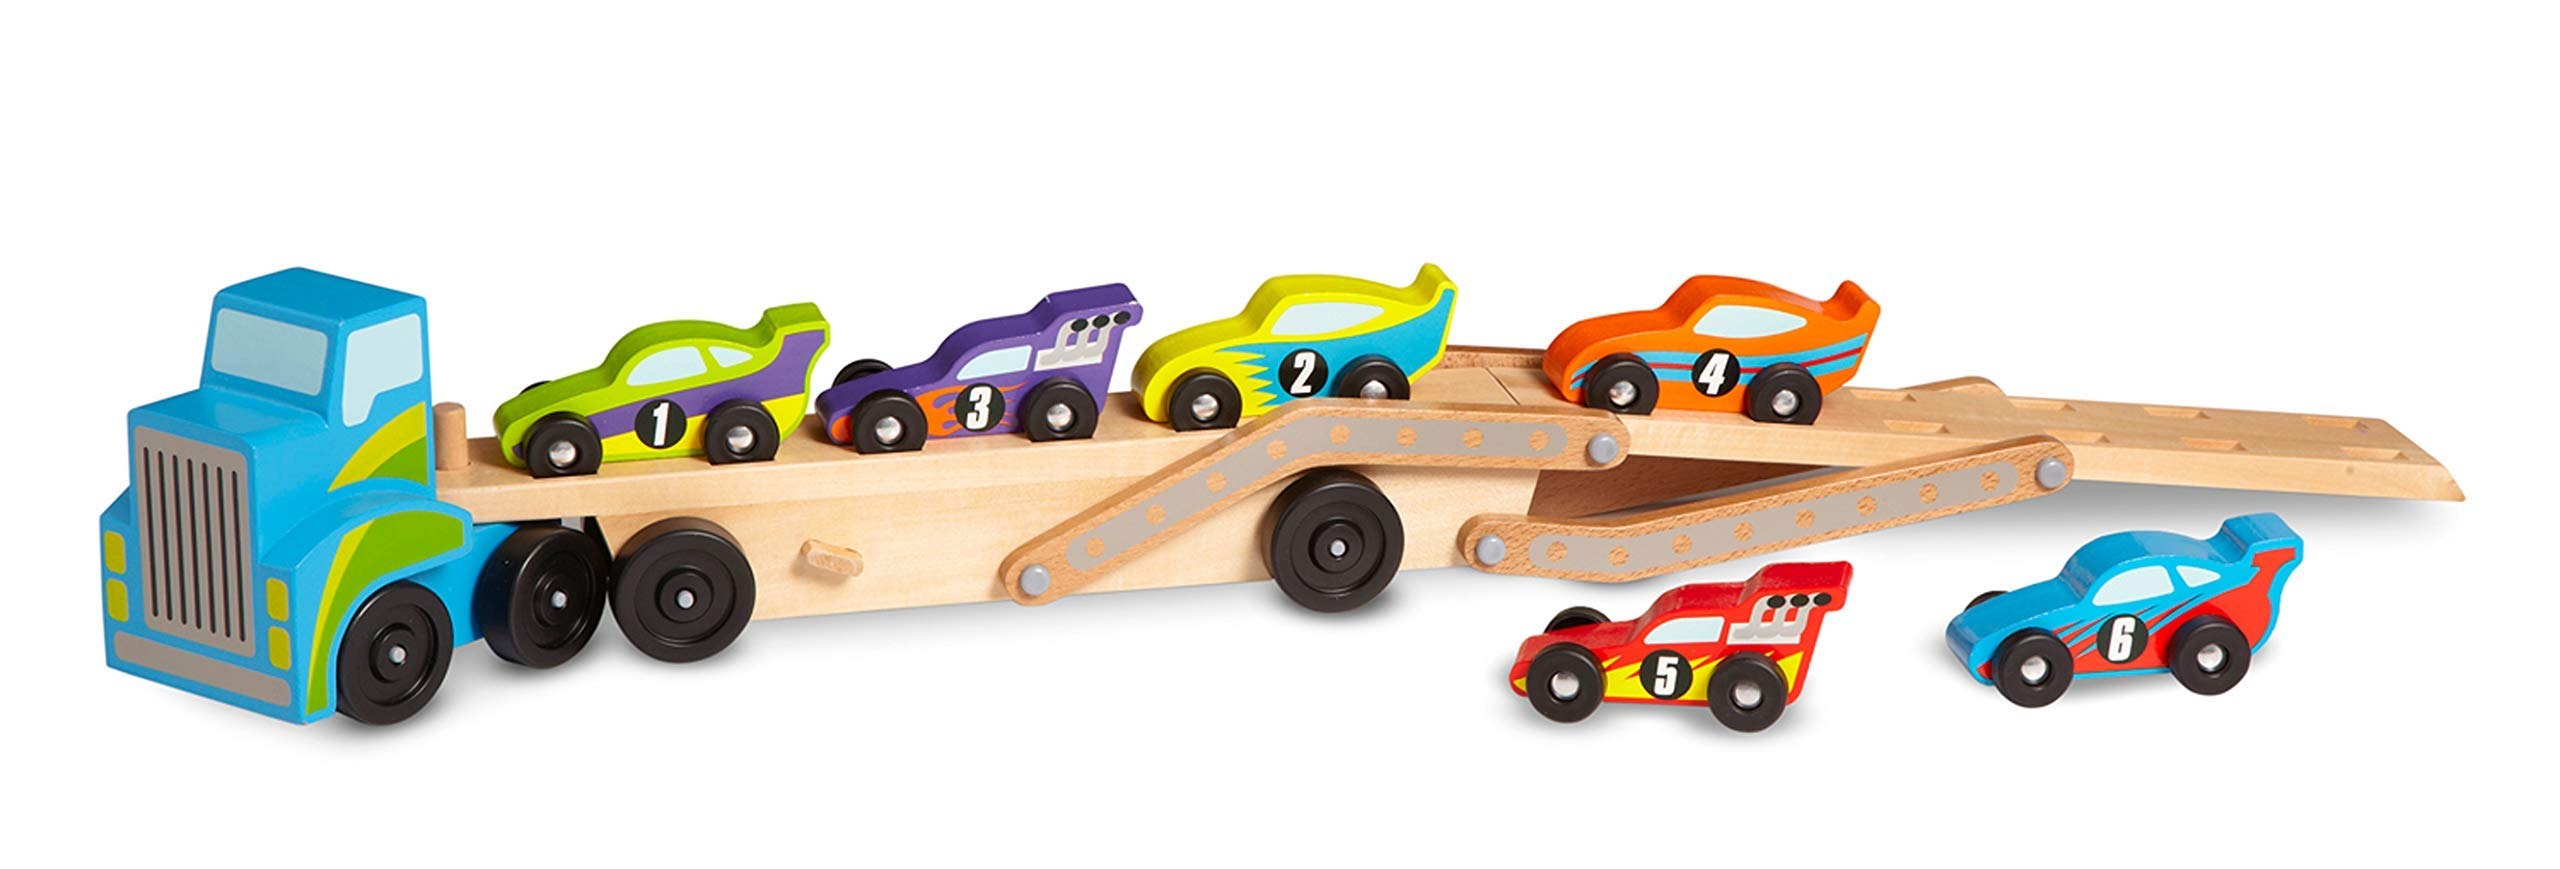
Item Name: MELISSA & DOUG Mega Race Car Carrier, 1 EA
Product Description: Melissa & Doug Mega Race Car Carrier Wood
Value: 1.0
Unit: Count

Price: 29.98